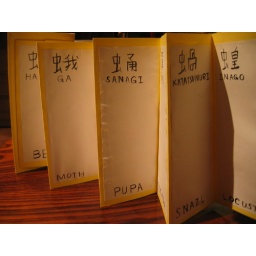
An accordion book with animals on one side and insects on the other in English and Japanese.